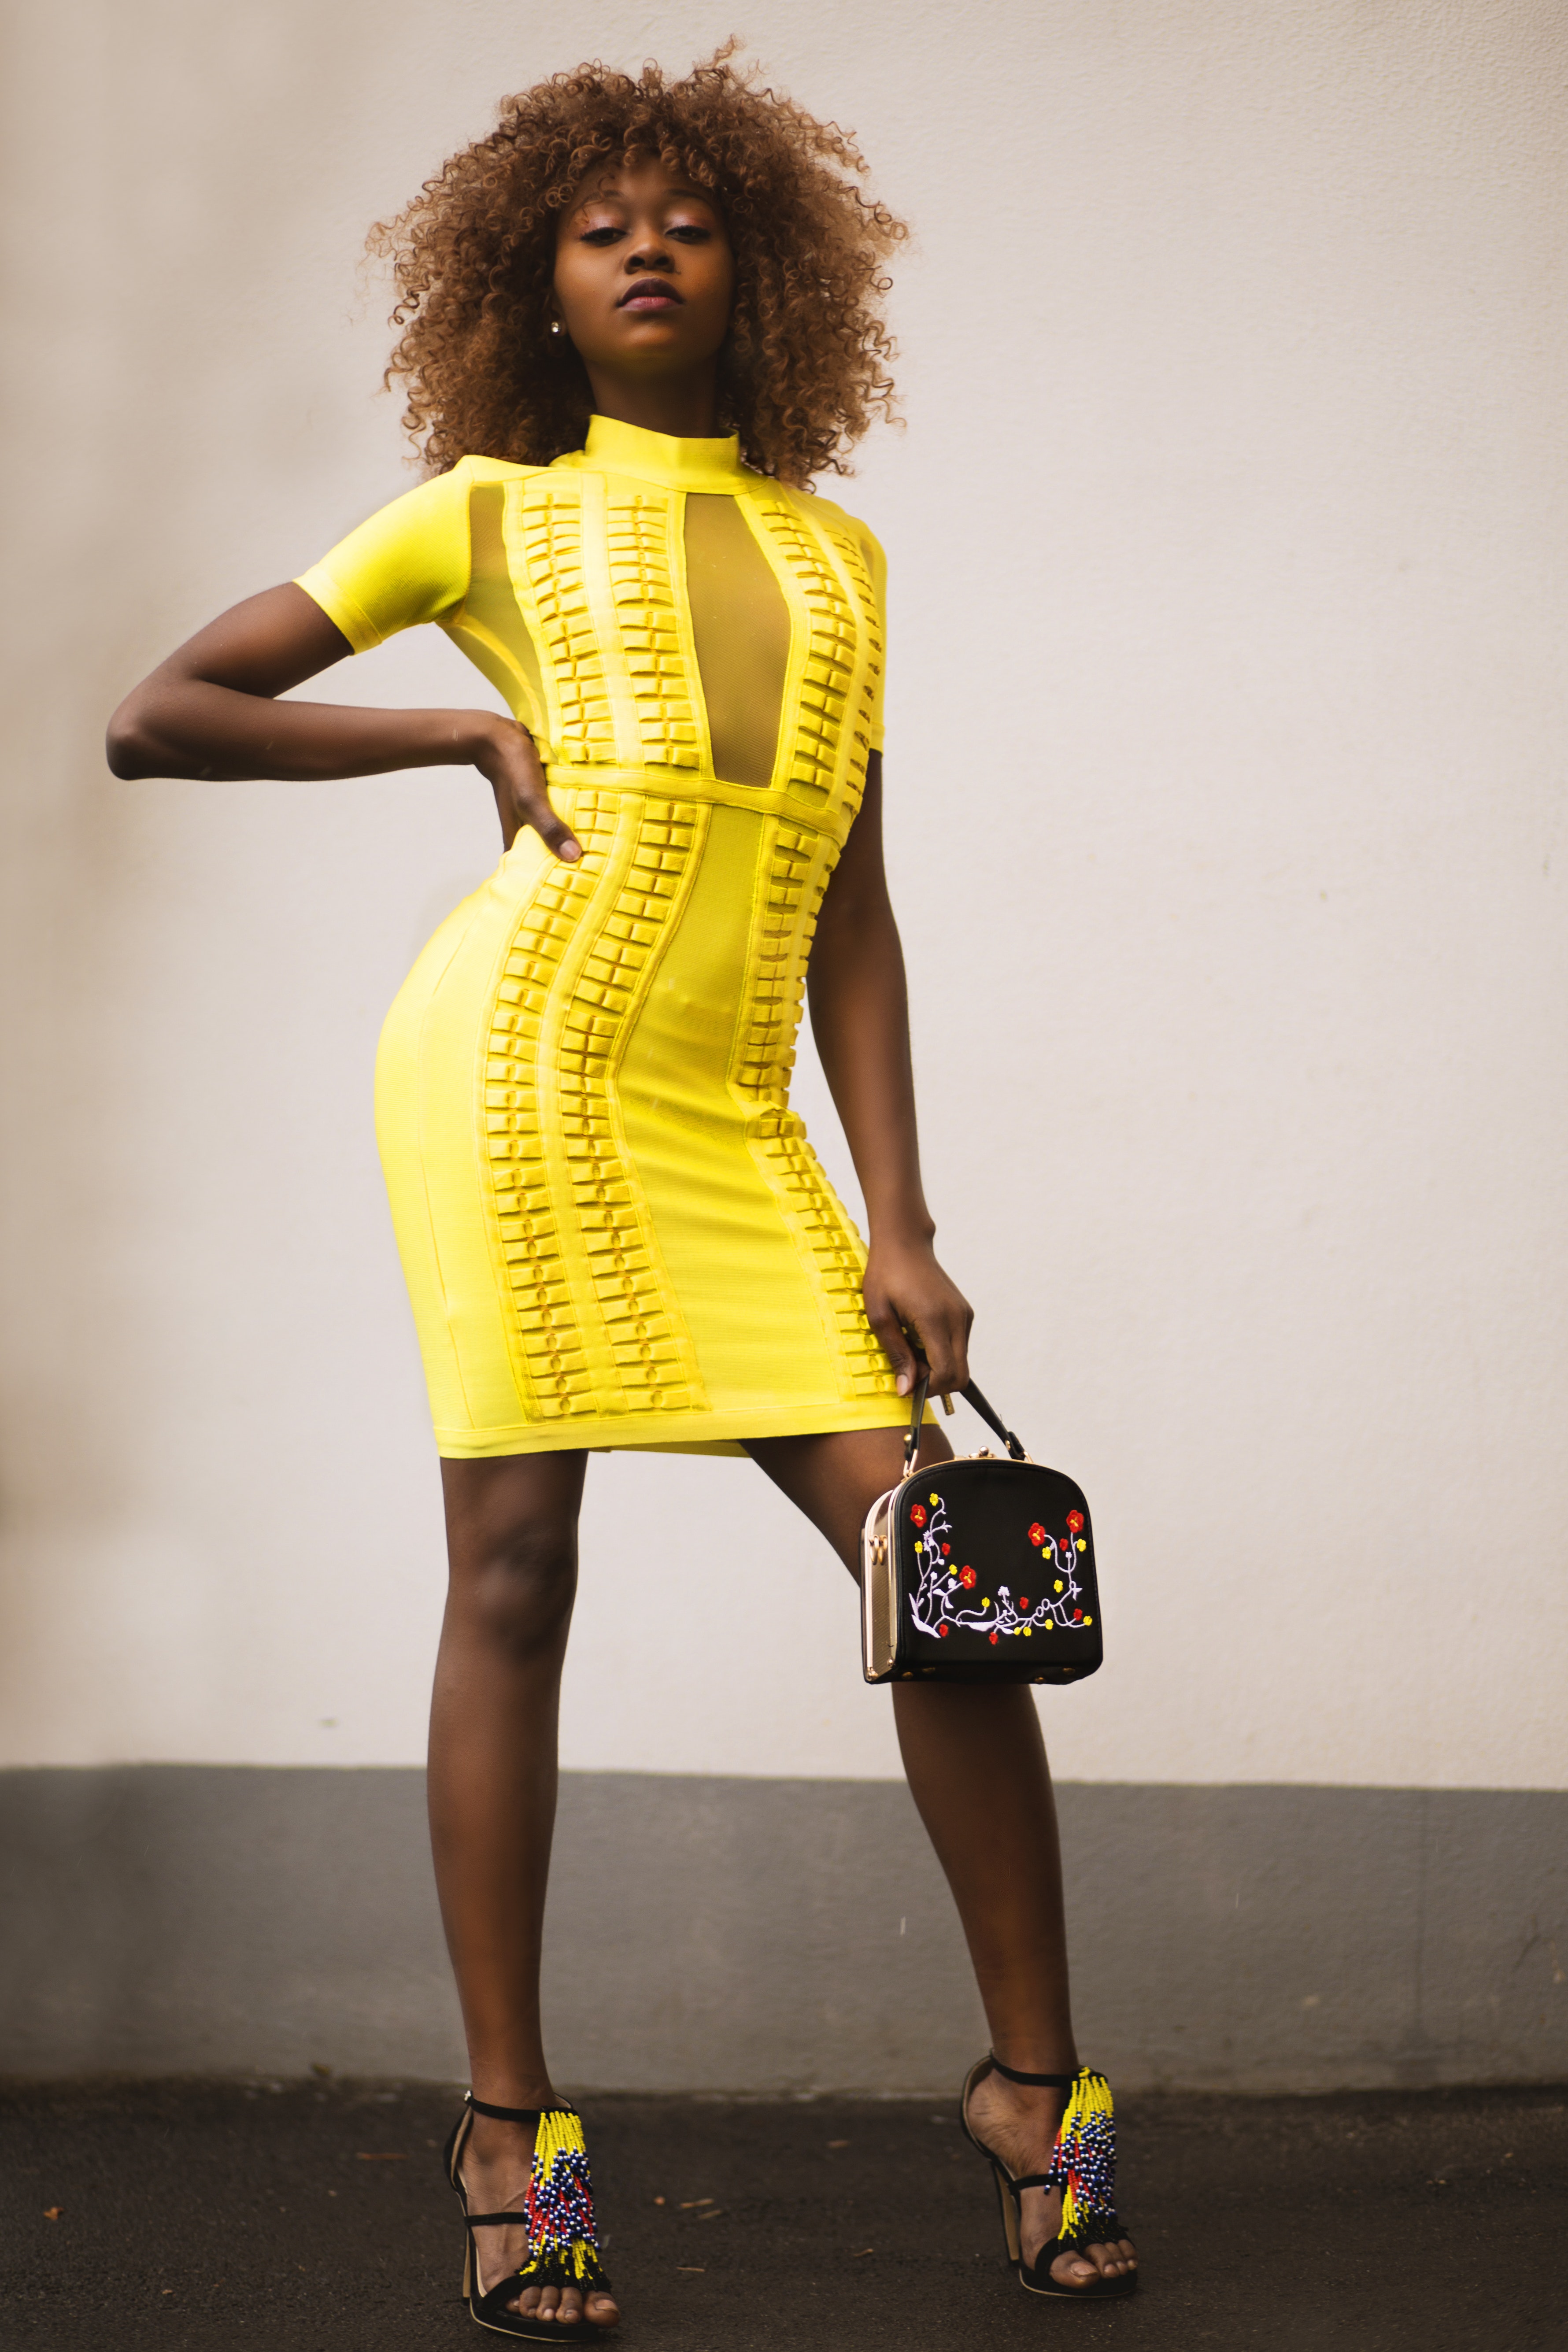
yellow, shoulder, clothing, fashion model, fashion, dress, fashion design, footwear, hairstyle, joint, model, cocktail dress, photo shoot, waist, leg, shoe, photography, fashion show, street fashion, neck, long hair, day dress, style, high heels, human leg, thigh